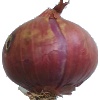
Label: Onion Red 1